James and Susan R. Langton House

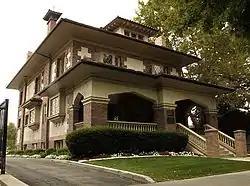
The James and Susan R. Langton House, September 2012

The James and Susan R. Langton House, located at 648 East 100 South in Salt Lake City, Utah, United States, was built in 1908. It was listed on the National Register of Historic Places in 1982.